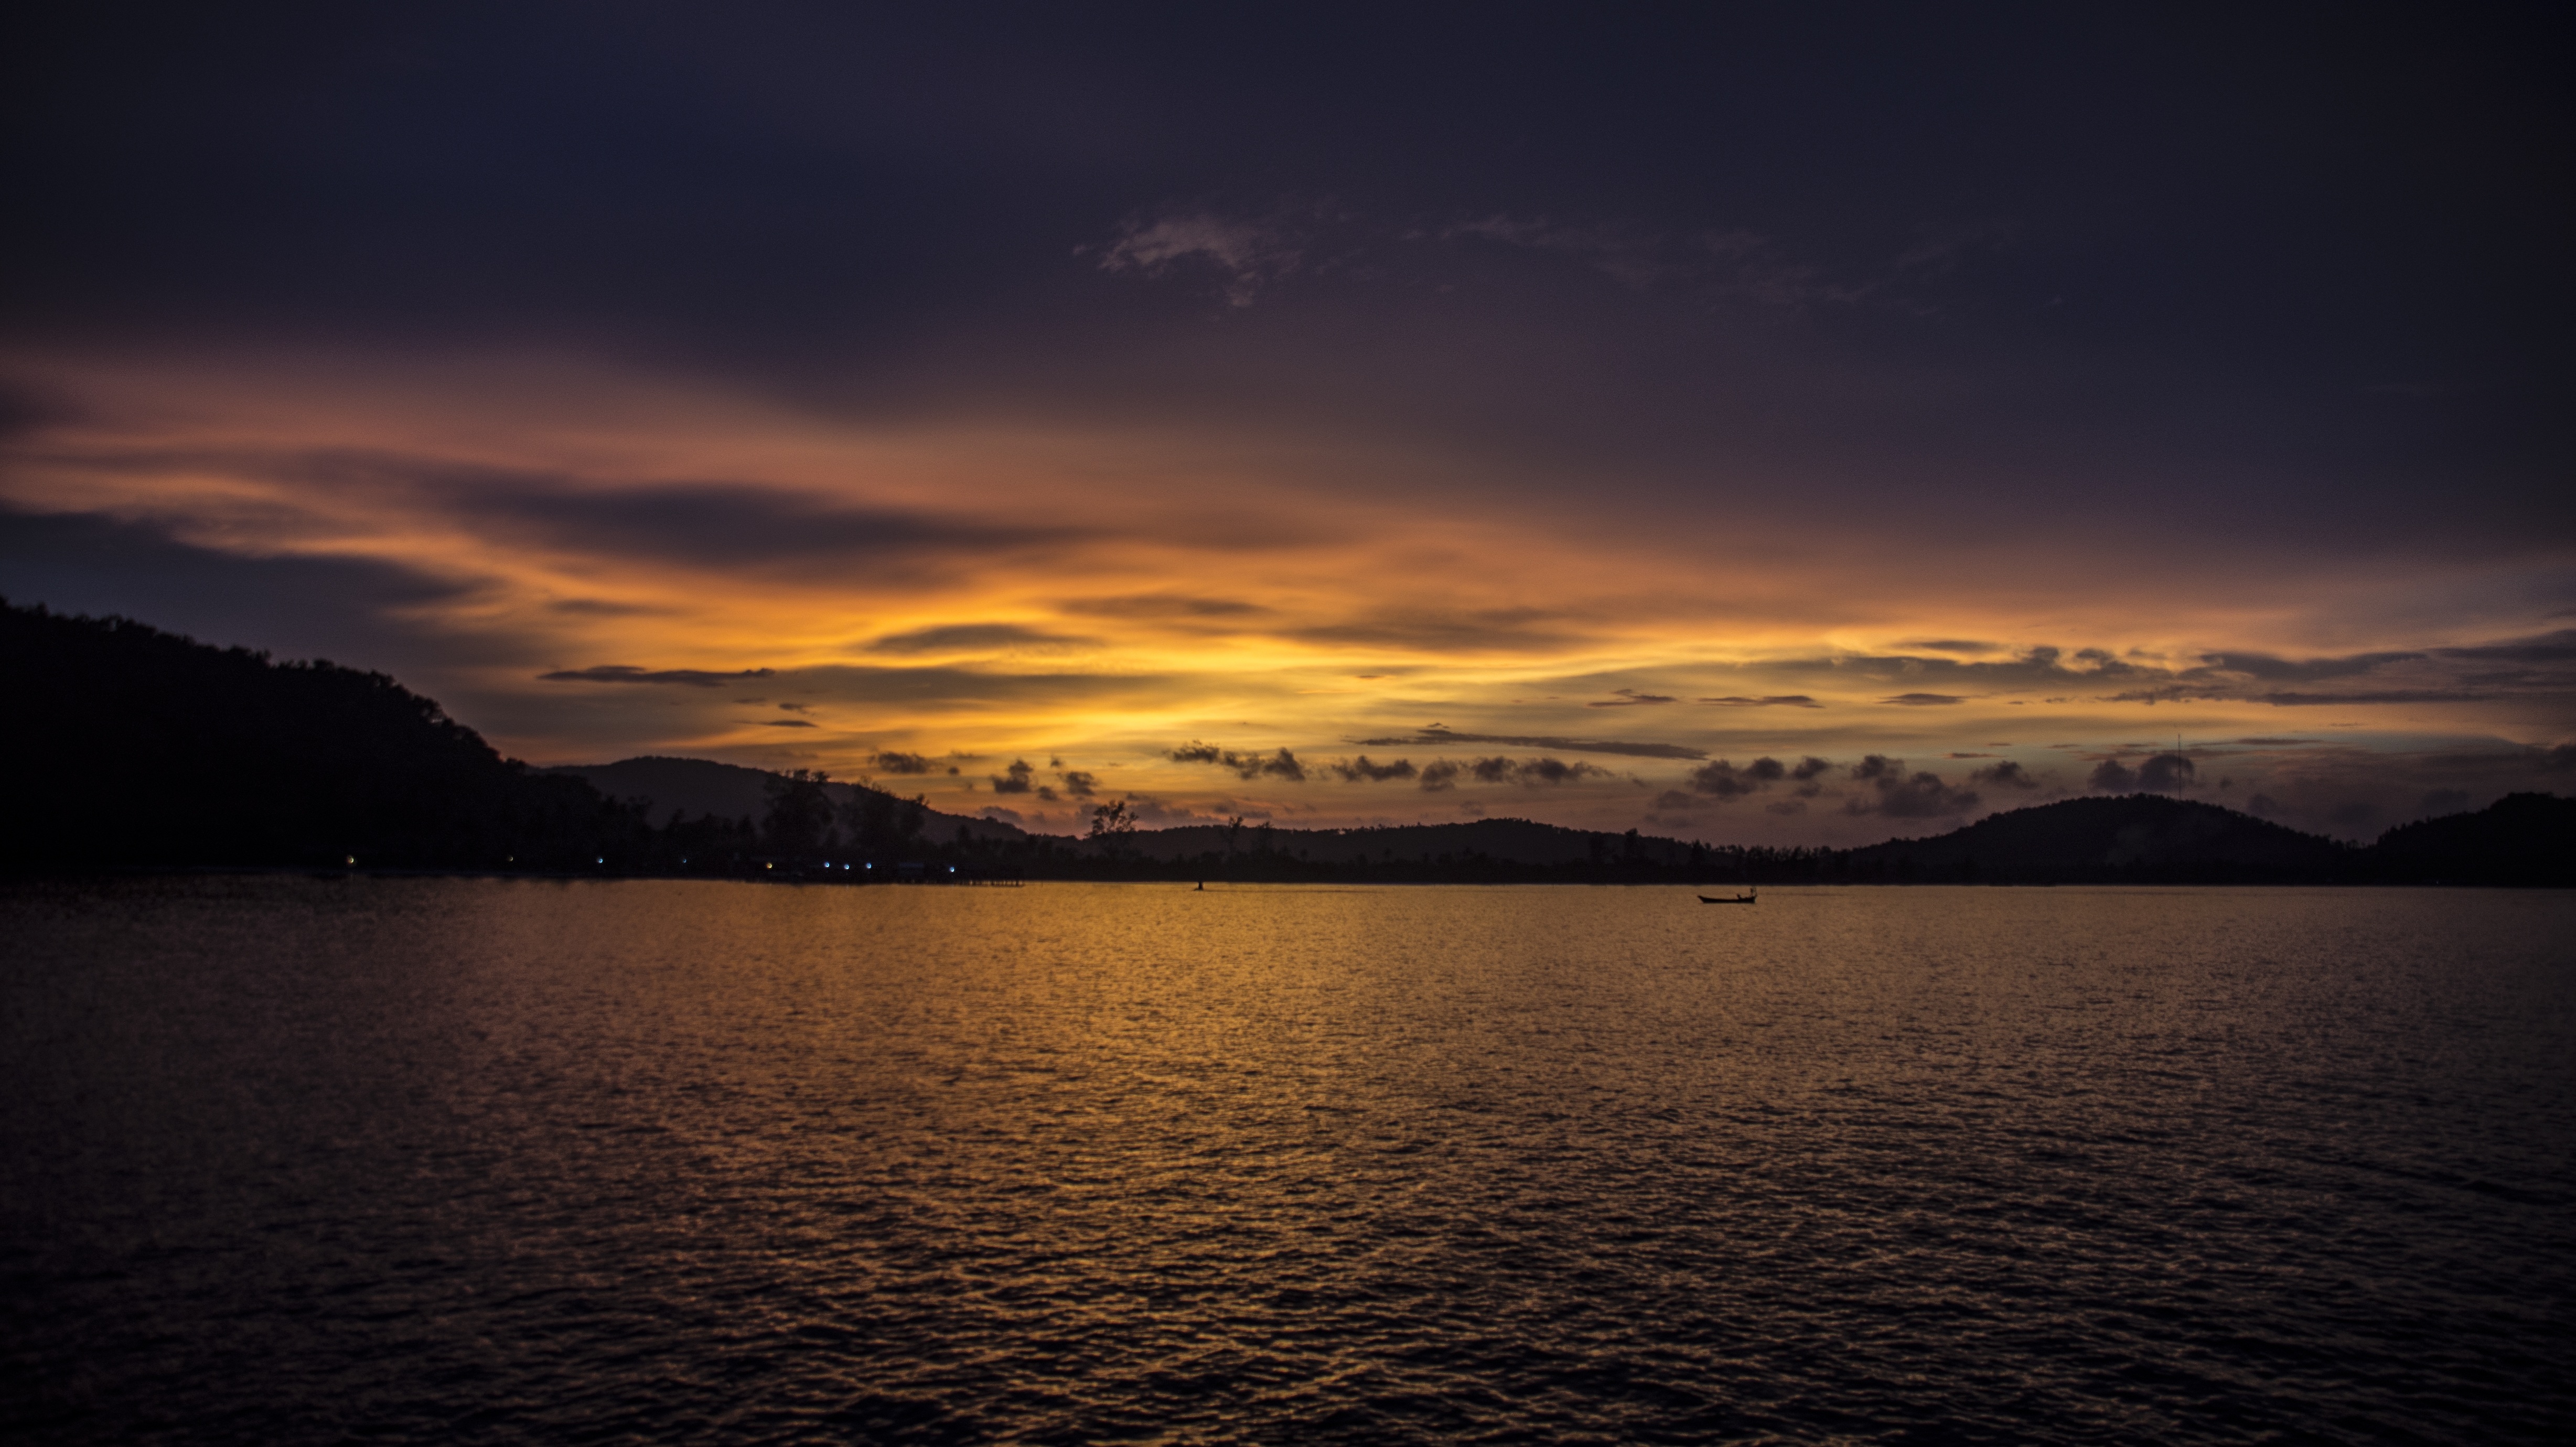
sea, horizon, cloud, sky, sunrise, sunset, sunlight, morning, lake, dawn, dusk, evening, reflection, holiday, bay, island, romantic, asia, cambodia, mood, loch, booked, abendstimmung, afterglow